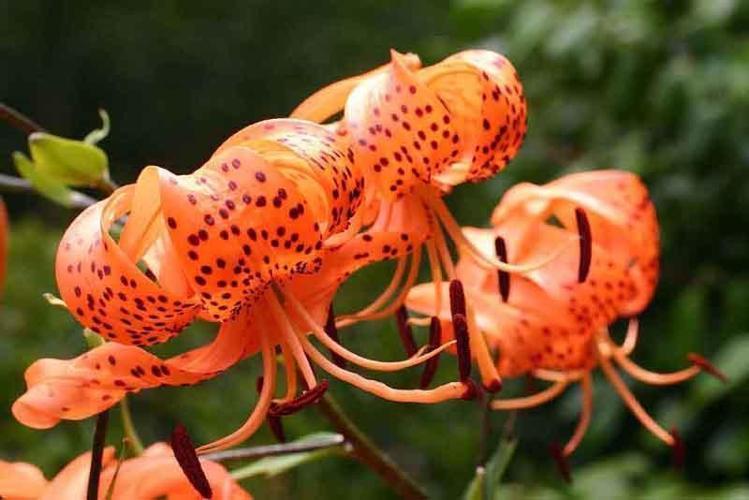
Label: tiger lily